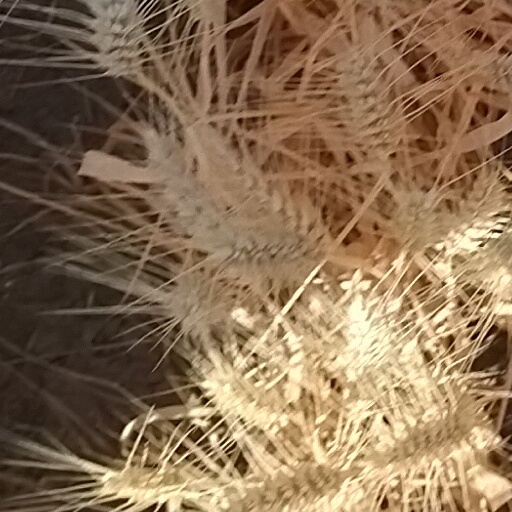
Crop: wheat